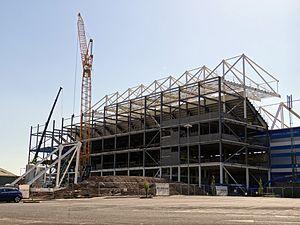
Le Cardiff City Stadium est un stade multi-usages situé dans le quartier de Leckwith à Cardiff, Pays de Galles. Sa capacité est de 33 316 places toutes assises, ce qui en fait le deuxième plus grand stade de la ville et de la nation galloise après le Millennium Stadium.